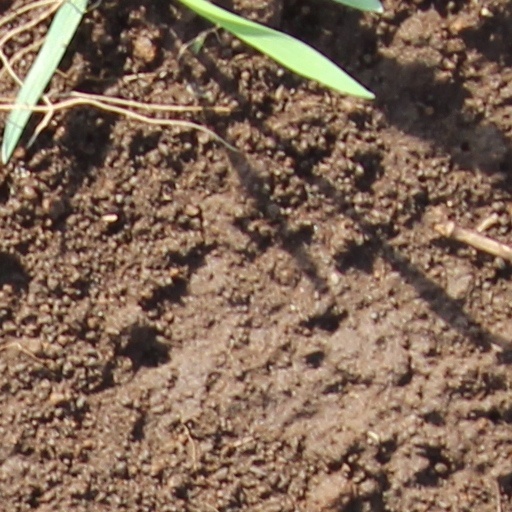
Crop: wheat